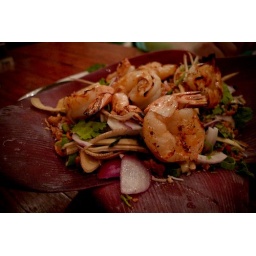
Prawn salad in banana flower leafs